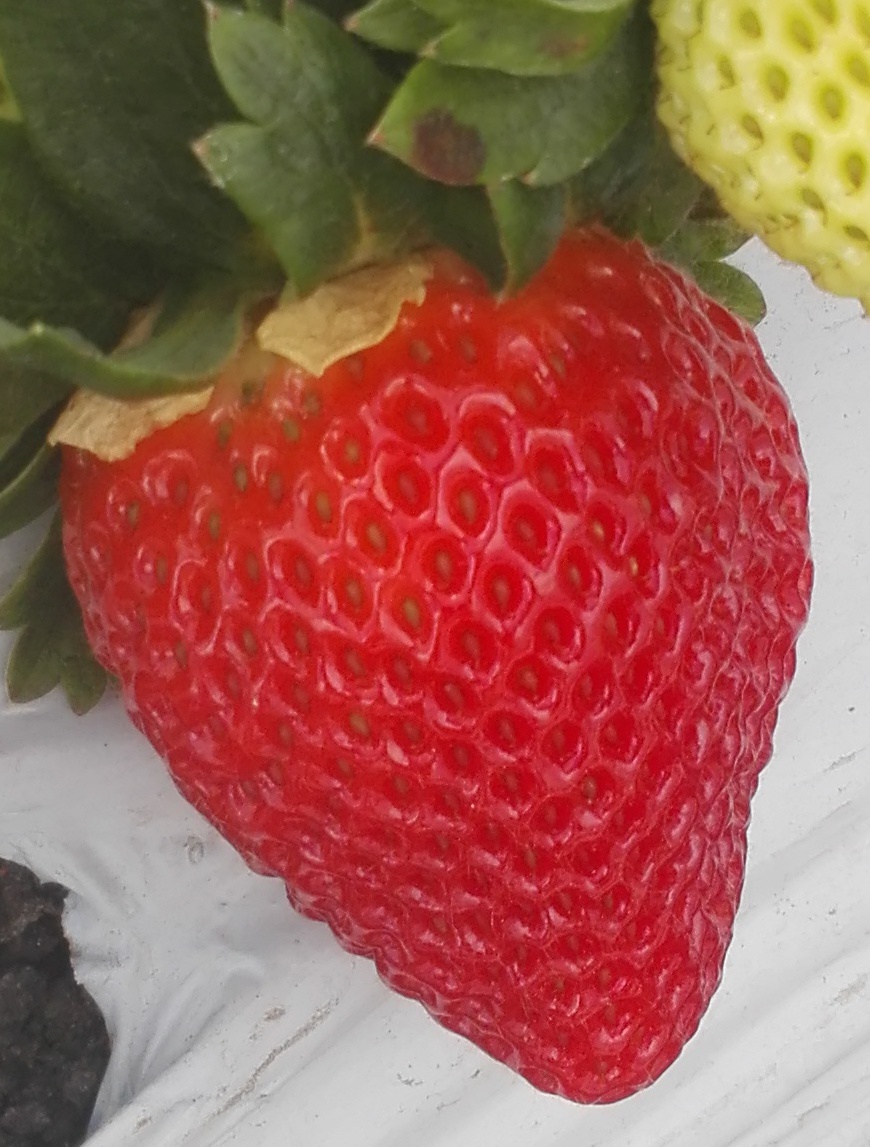
Label: Strawberry